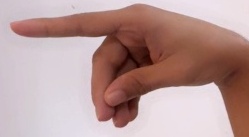
ASL sign: P